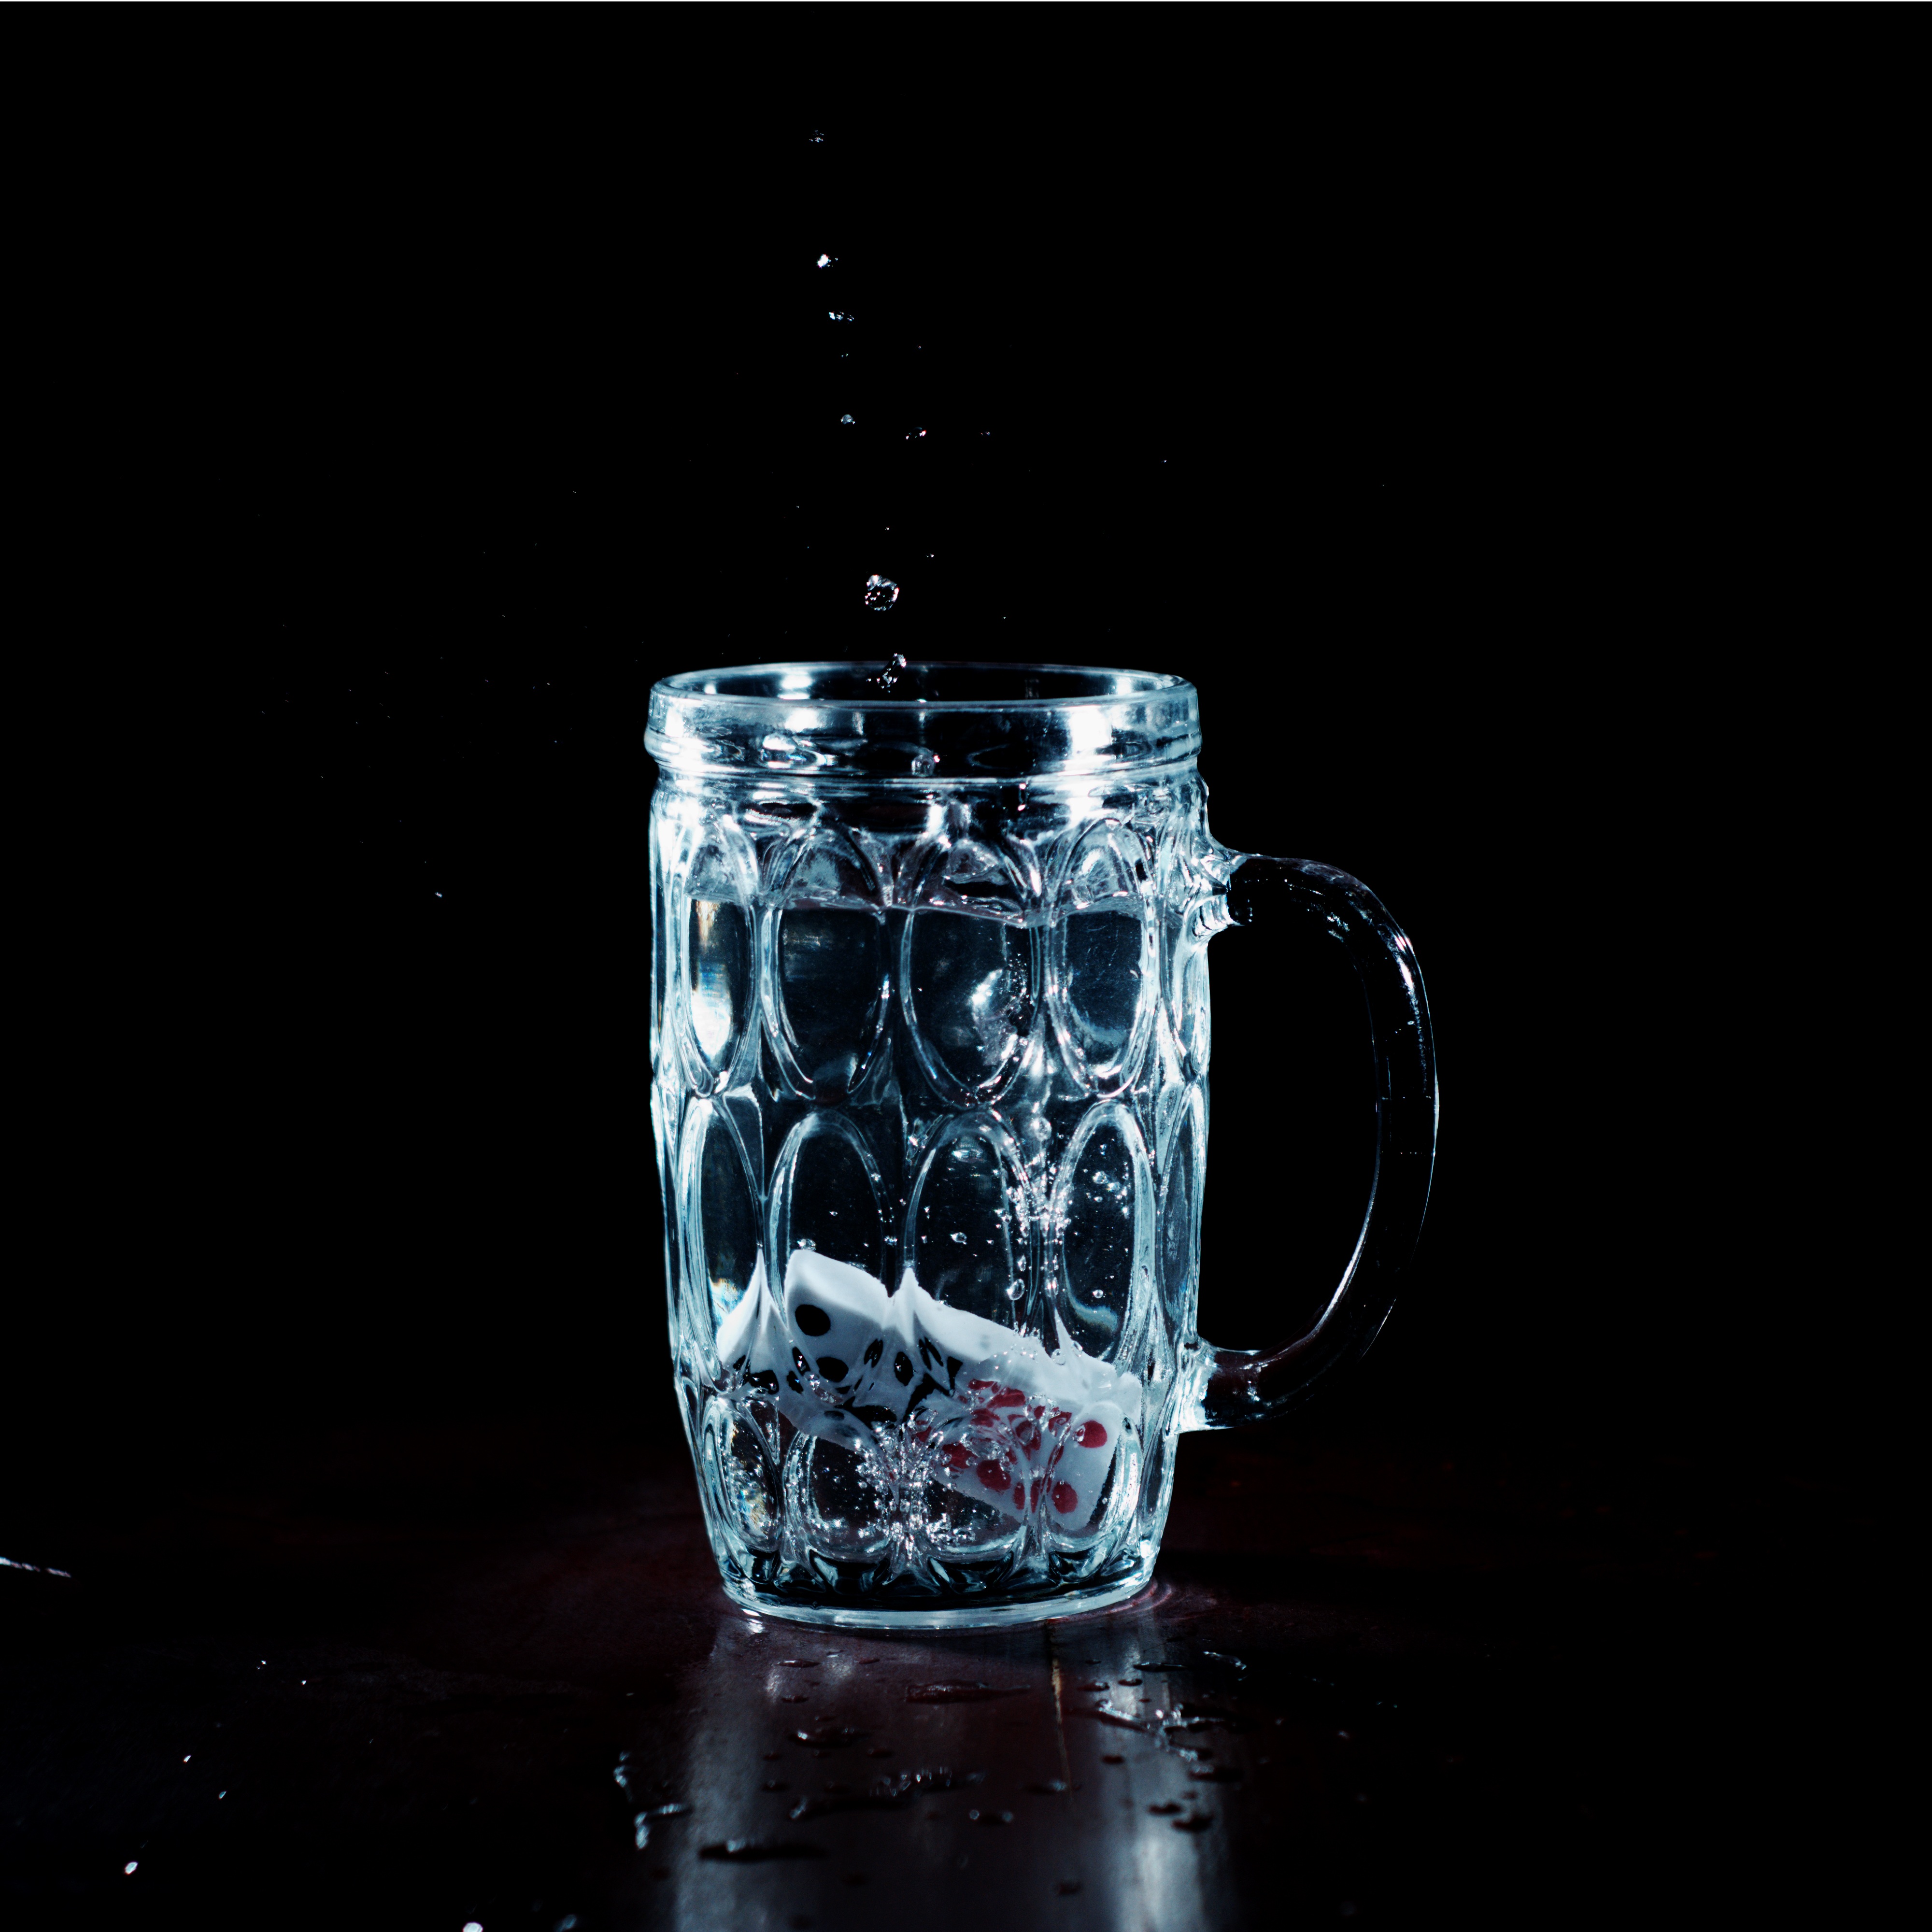
water, liquid, black and white, glass, jar, splash, lighting, material, glass bottle, wine glass, background, bubbles, domino, still life photography, drinkware, old fashioned glass, dominos